Broadway Historic District (Rock Island, Illinois)

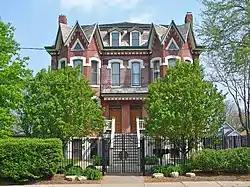
House at 22nd St. and 7th Avenue

Broadway Historic District is a nationally recognized historic district and neighborhood in Rock Island, Illinois, United States. It is roughly bounded by 17th and 23rd street, 5th and 7th avenues, Lincoln Court, and 12th and 13th avenues. Containing more than 550 Victorian homes as well as other buildings, it is known for its "Great Unveiling" program, which encourages the removal of artificial siding from historic houses.